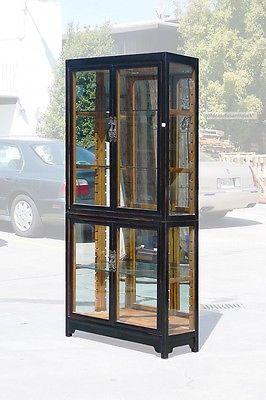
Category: cabinet